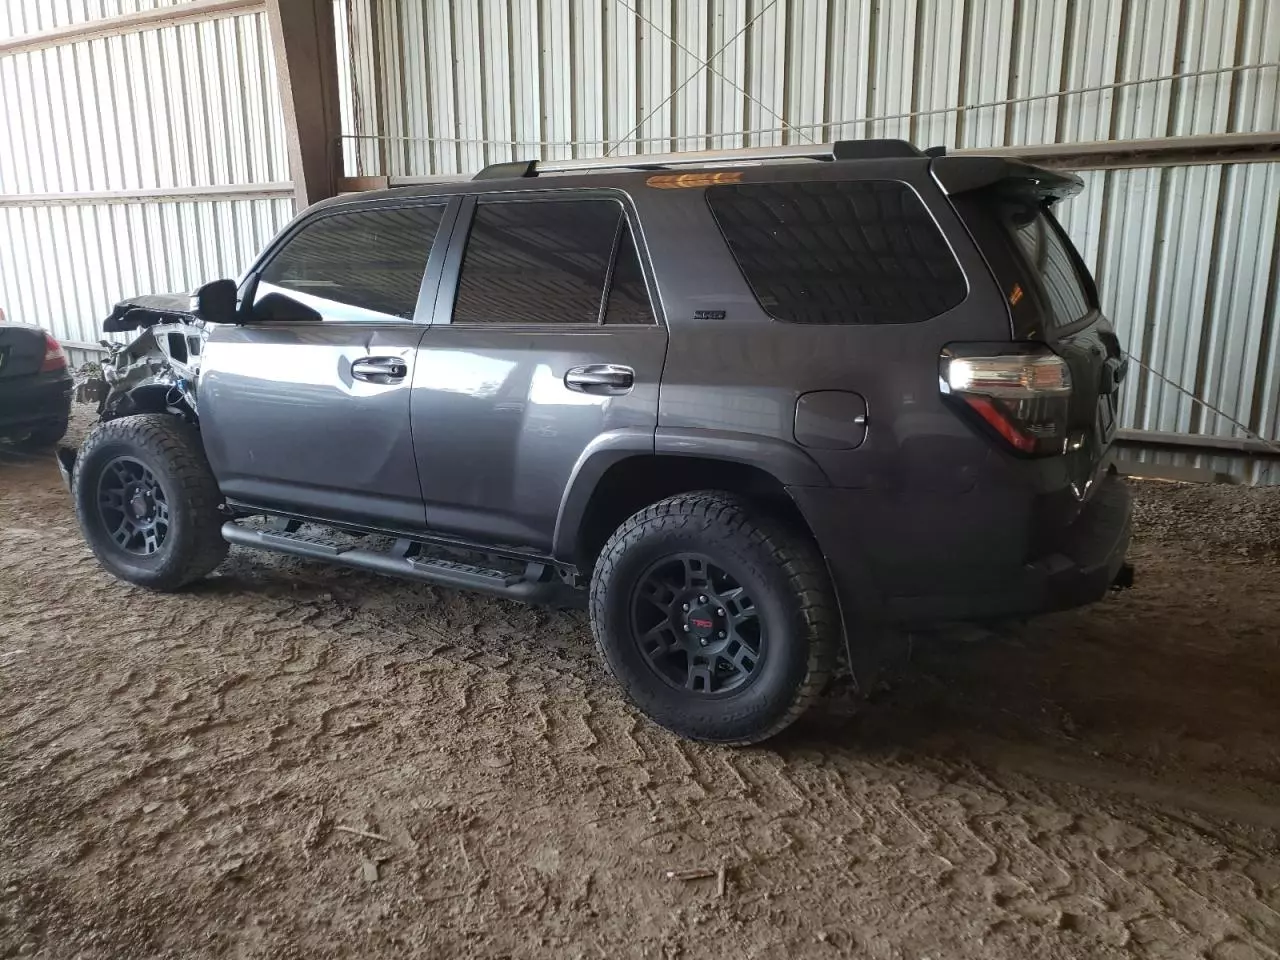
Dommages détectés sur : pare-choc avant, capot, aile avant gauche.
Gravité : majeur